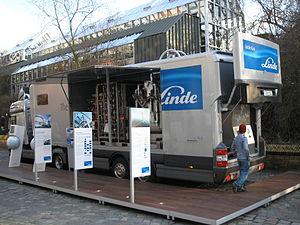
Linde AG est un groupe international allemand spécialisé dans les domaines Gaz et Ingénierie, dont le siège est à Munich. Linde est considéré, depuis son rachat de BOC Gases en 2006, comme faisant partie des 4 grands groupes présents dans les gaz industriels avec Air liquide, Praxair et Air Products. Linde est souvent mis en parallèle avec Air liquide, parce qu'ils sont respectivement le 2nd et le 1ᵉʳ acteur du marché des gaz industriels et sont tous deux basés en Europe.